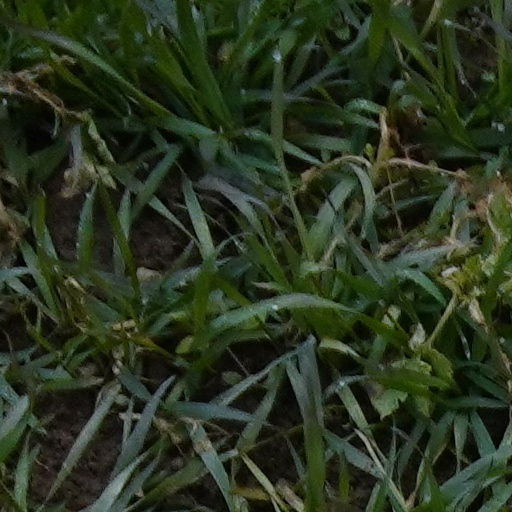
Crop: wheat